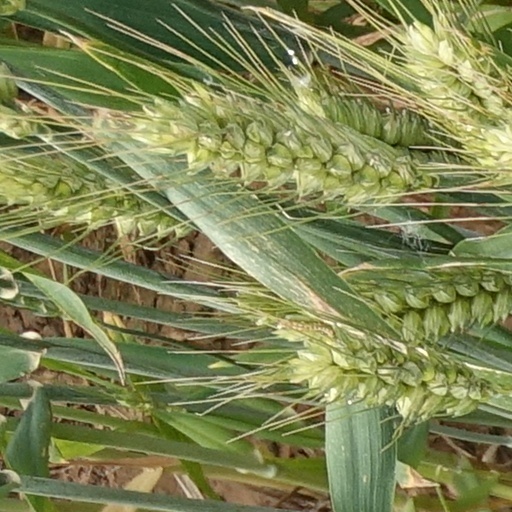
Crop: wheat